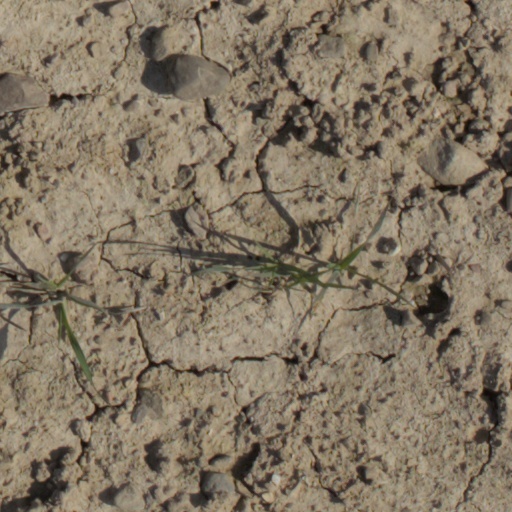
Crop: wheat